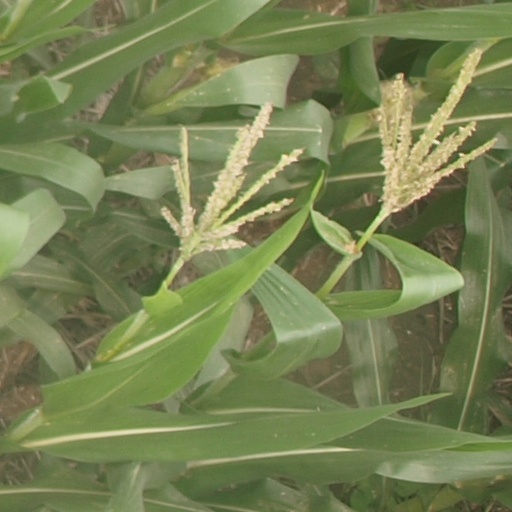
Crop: maize; corn